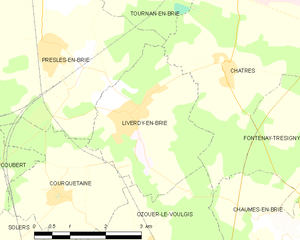
Carte des communes françaises Liverdy-en-Brie